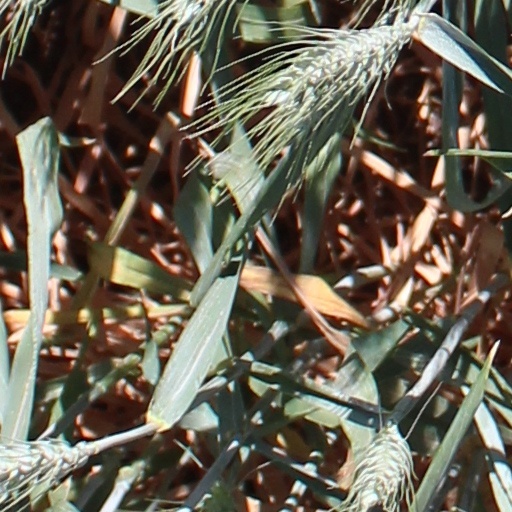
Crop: wheat